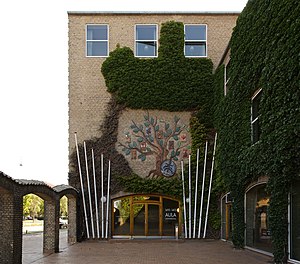
Olaf Stæhr-Nielsen
Aarhus Universitets hovedbygningens hovedindgang og Olaf Stæhr-Nielsens keramikrelief, Videnskabernes Træ[1]
Hovedbygningens hovedindgang og Olaf Stæhr-Nielsens keramikrelief
Olaf Christian Stæhr-Nielsen var en dansk billedhugger, gift med Eva Stæhr-Nielsen.